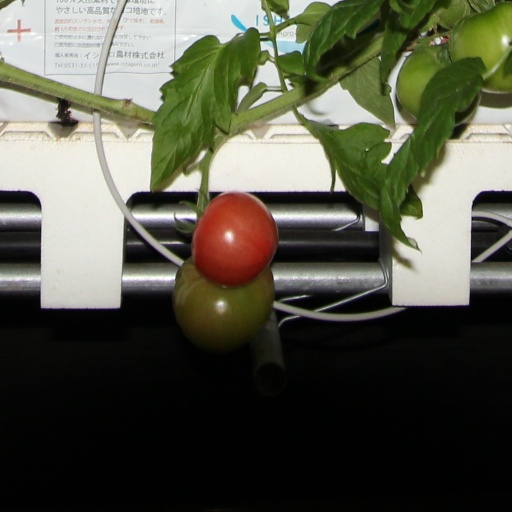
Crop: tomato